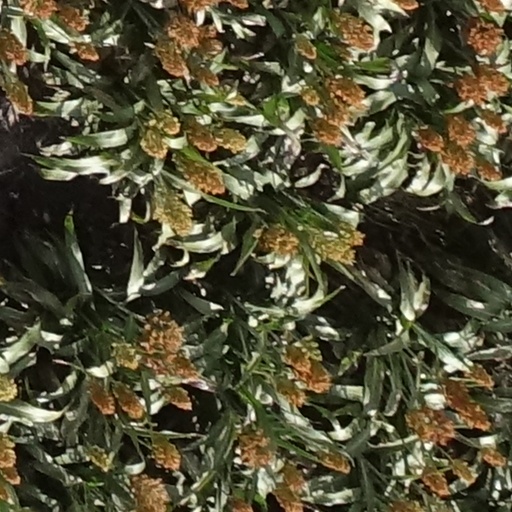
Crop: sorghum